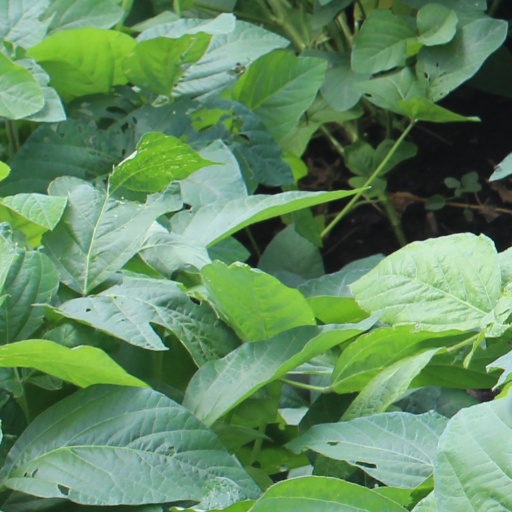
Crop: soybean